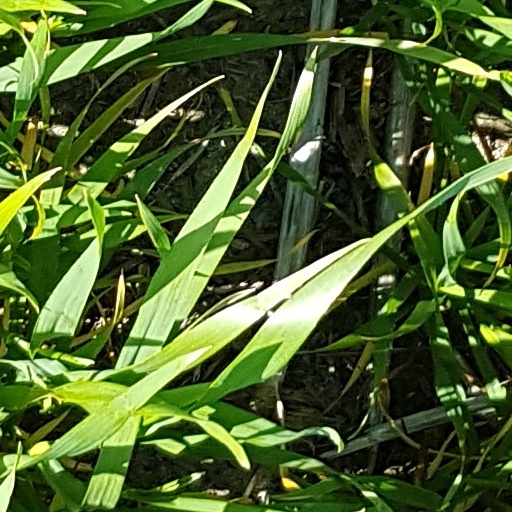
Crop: wheat